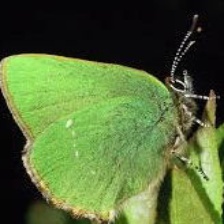
Species: GREEN HAIRSTREAK
Butterfly family (ImageNet category): lycaenid_butterfly